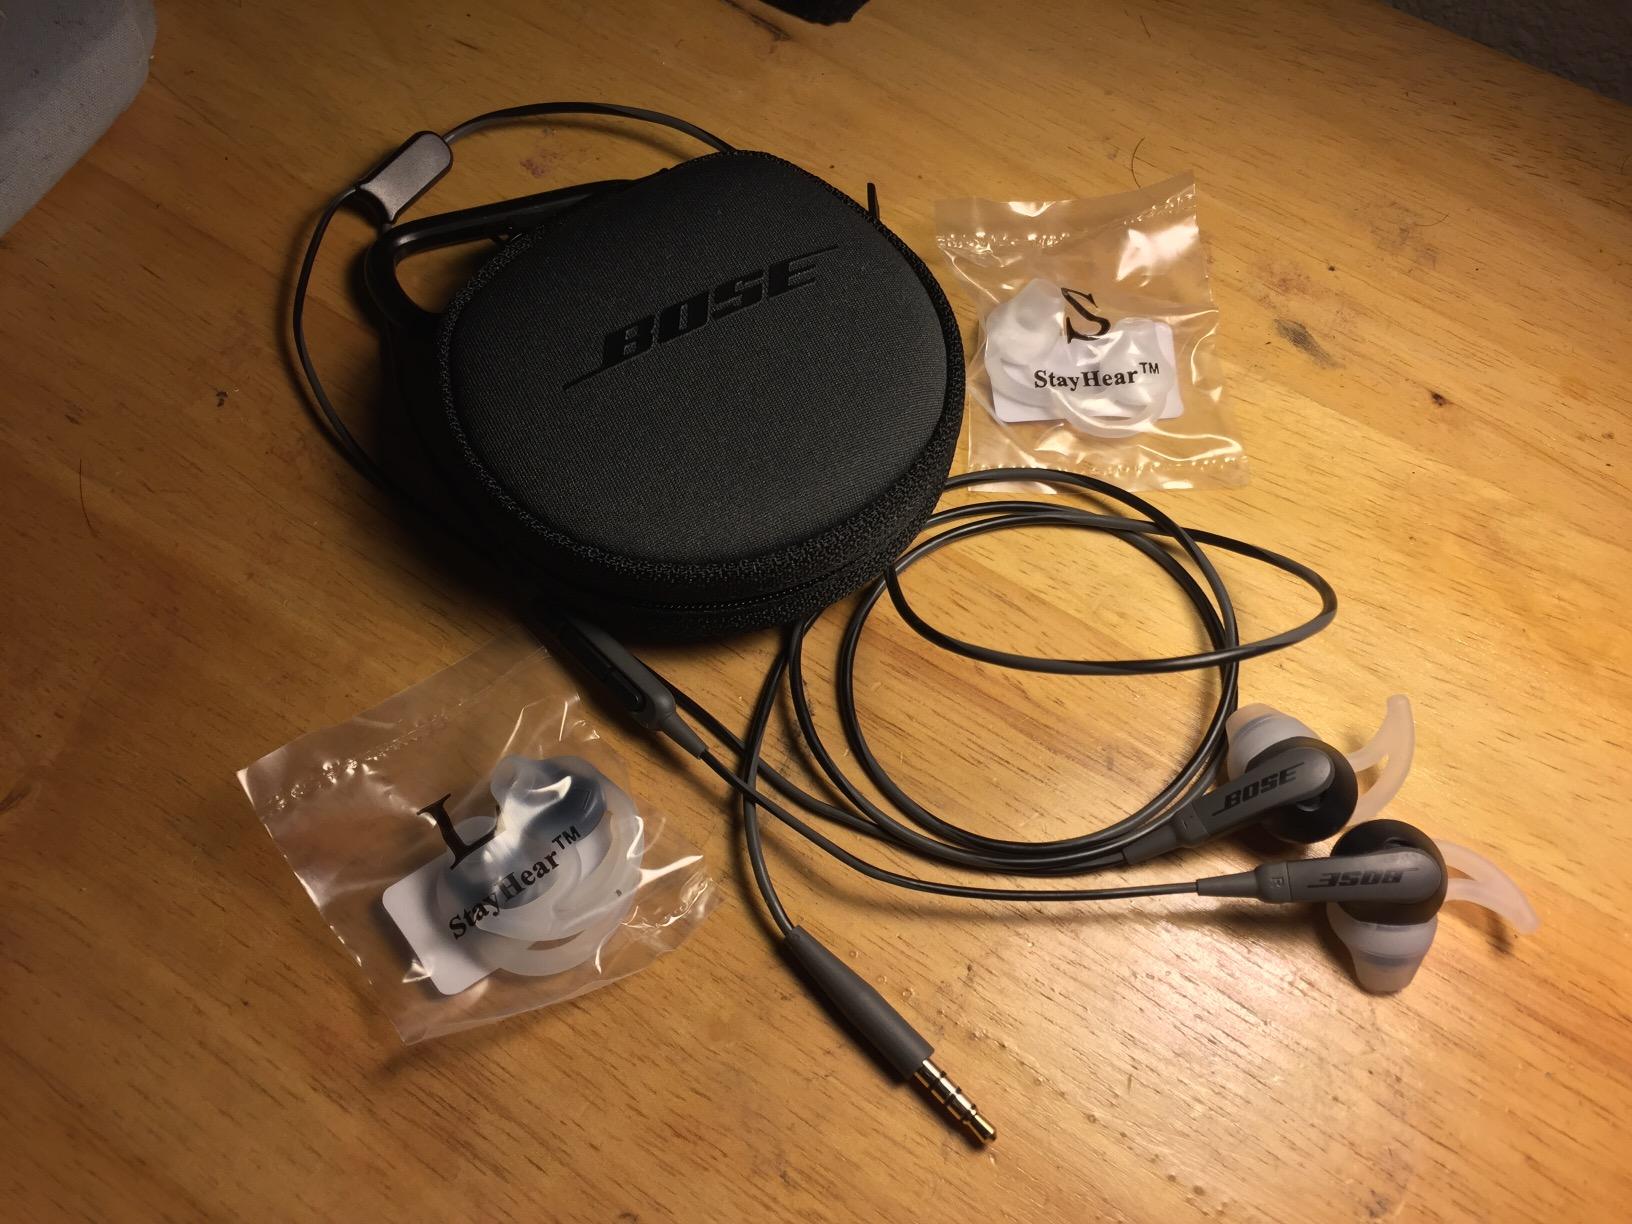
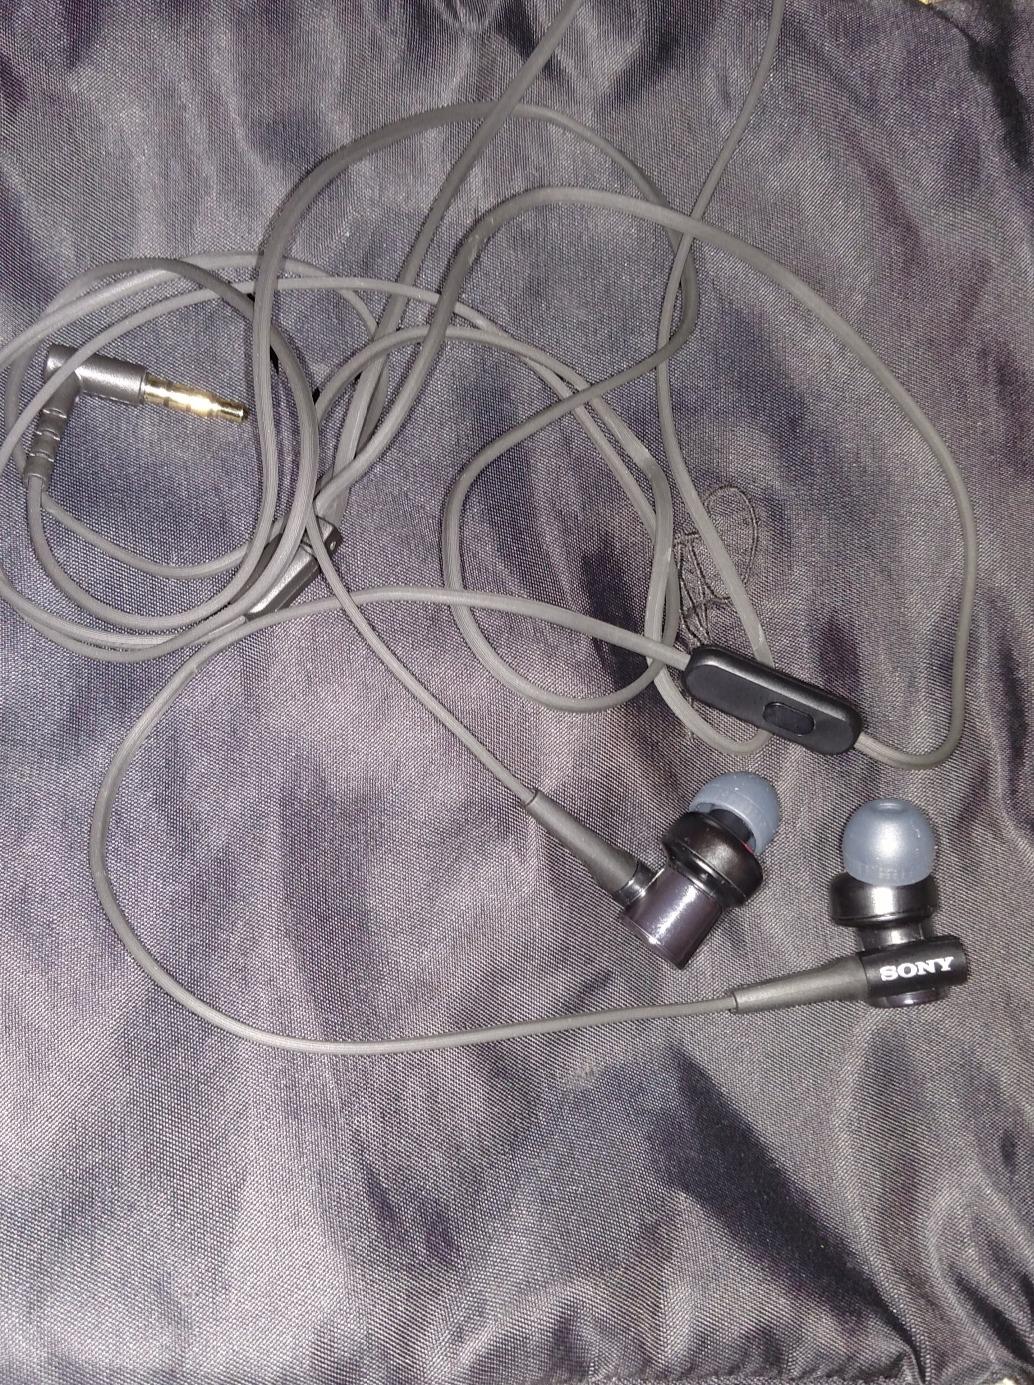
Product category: headphones
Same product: no